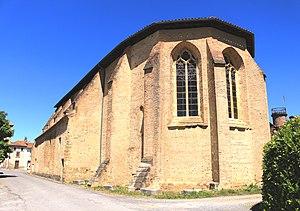
Église des Carmes de Trie-sur-Baïse (Hautes-Pyrénées)
Trie-sur-Baïse est une commune française située dans le département des Hautes-Pyrénées, en région Occitanie.